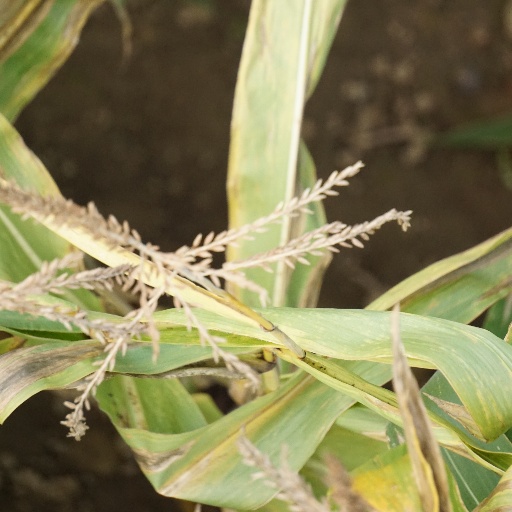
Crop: maize; corn